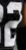
Number: 2